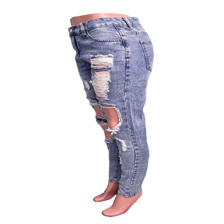
Label: Model